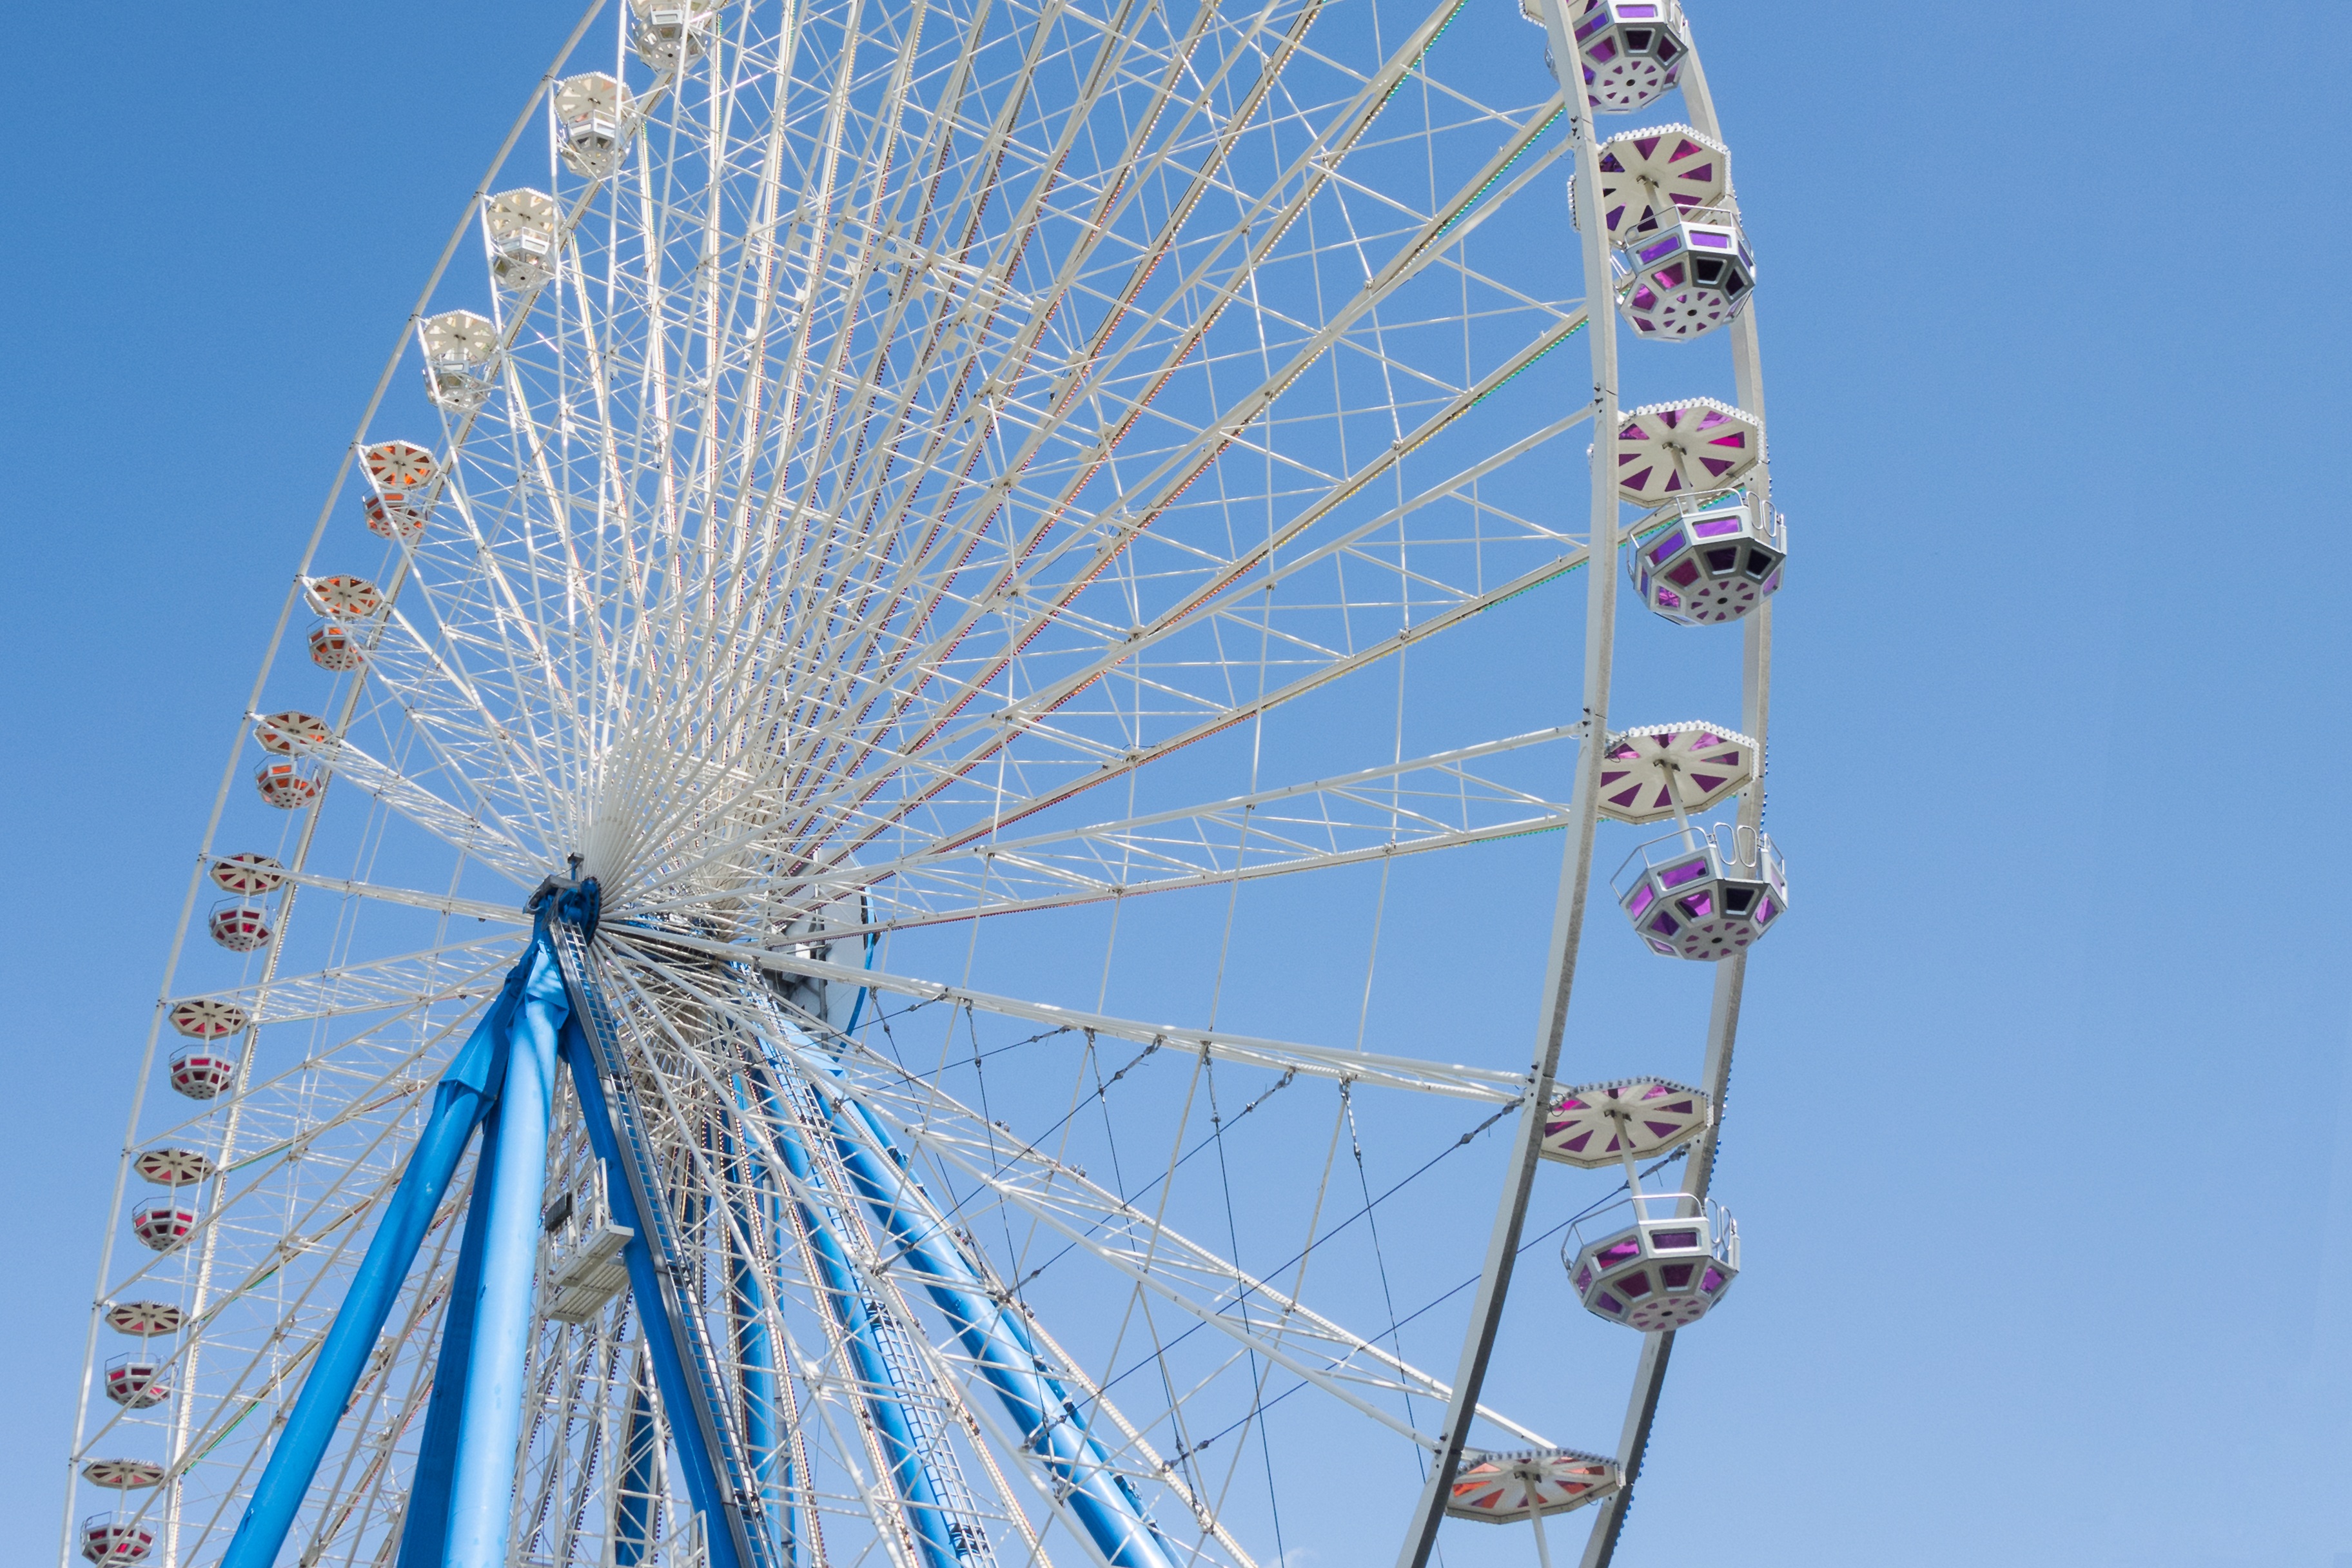
recreation, ferris wheel, amusement park, landmark, ride, blue, fun, tourist attraction, fair, folk festival, partly cloudy, year market, carnies, amusement ride, outdoor recreation, geographical feature